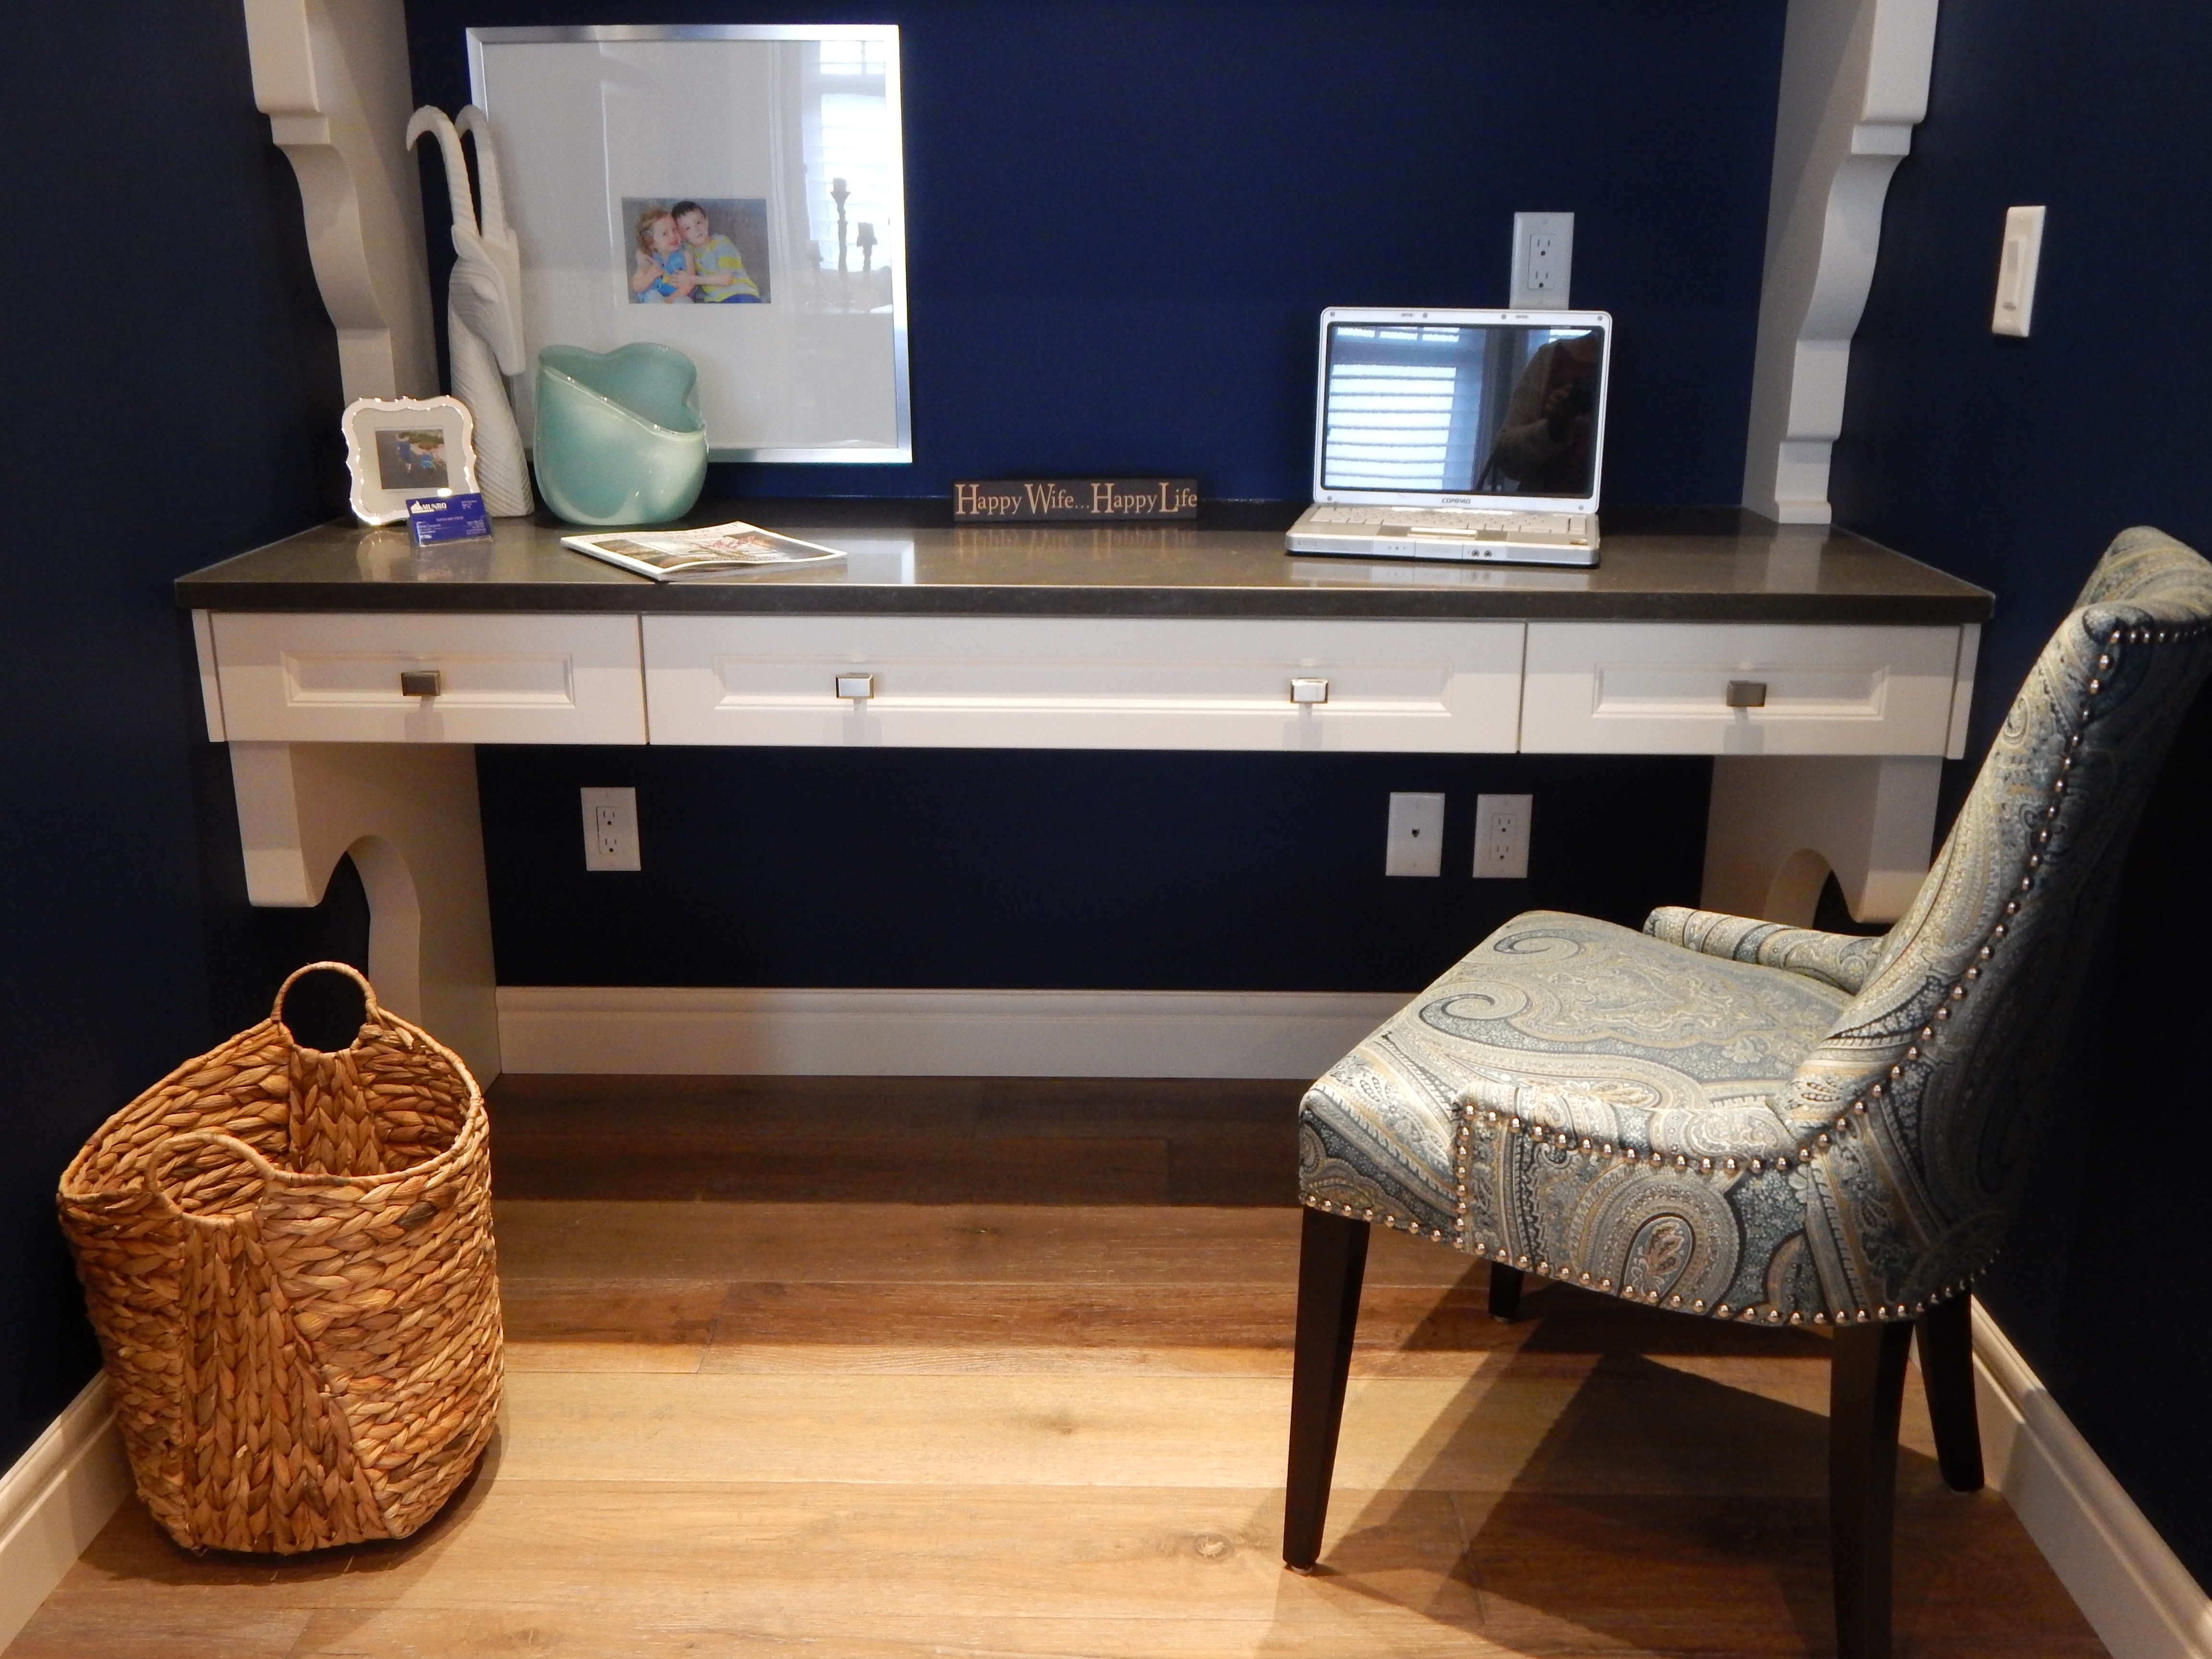
desk, computer, work, table, wood, chair, floor, home, workspace, office, living room, furniture, room, decor, modern, workstation, home office, interior design, design, hardwood, interior decorating